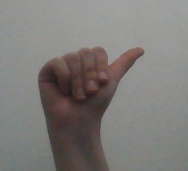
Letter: dhad